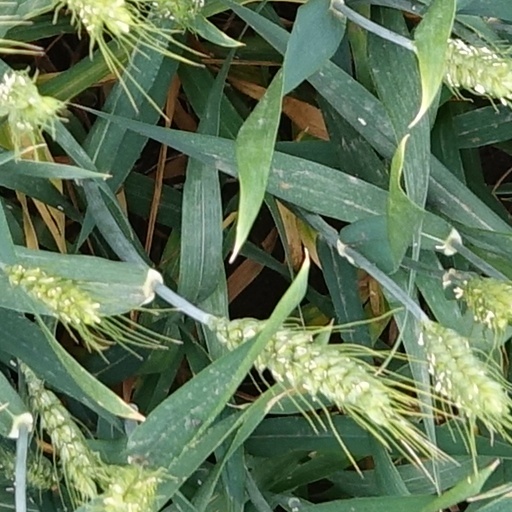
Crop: wheat